Richard Bulkeley (civil servant)

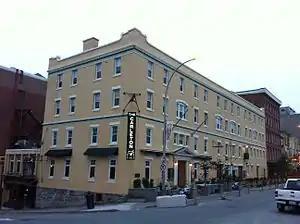
The Carleton, Halifax, Nova Scotia

During Father Le Loutre's War he was an Aide-de-camp to three consecutive Governors of Nova Scotia: Cornwallis, Hobson and Lawrence.